Émile Muselier

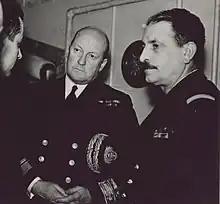
Admirals Murray (Canada) and Muselier (France)

While under the overall command of Canadian Admiral Leonard W. Murray, but acting under the orders of General de Gaulle, Muselier led the liberation of Saint-Pierre and Miquelon on 24 December 1941, unloading three French corvettes and the submarine cruiser "Surcouf" from Halifax and installing the "enseigne de vaisseau" Alain Savary as Commissaire of Free France, which angered Roosevelt. De Gaulle had initially declined the suggestion of invasion made by Muselier, but had desired to affirm French sovereignty after learning of Canadian and British desires for the archipelago. The incident caused tension in relations with Canada and the UK, and eventually led the admiral to resign from his post of Commissaire.